Sakharam Ganesh Pandit

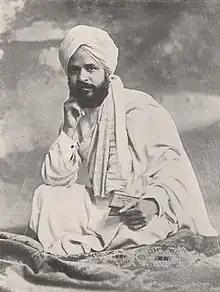
S. G. Pandit c. 1910

Sakharam Ganesh Pandit (1875–1959), also known as S. G. Pandit, was an Indian American lawyer and civil rights activist. Pandit immigrated to the United States in 1906 and became a citizen in 1914. In 1923, he represented Bhagat Singh Thind in the Supreme Court case "United States v. Bhagat Singh Thind"; the Court ruled against Thind and found that Indians were ineligible for United States citizenship. However, Pandit successfully fought against a subsequent attempt to remove his own citizenship, and the federal government thereafter gave up its efforts to denaturalize Indian Americans. Pandit died in Los Angeles in 1959.